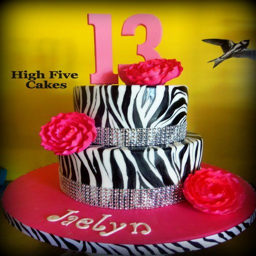
doin this for my 13th birthday